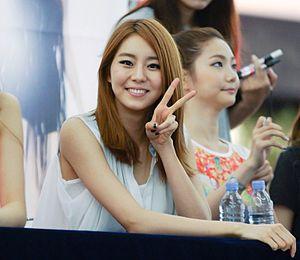
Kim Yu-jin, plus connue sous son nom de scène Uee, est une chanteuse et actrice sud-coréenne. Elle fait partie du girl group After School depuis 2009, et a joué dans plusieurs dramas télévisés, notamment Queen Seondeok, Ojakgyo Family, Jeon Woo-chi, Golden Rainbow, High Society et Marriage Contract.